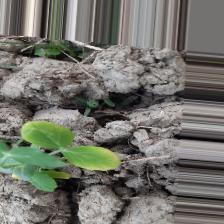
Label: Normal